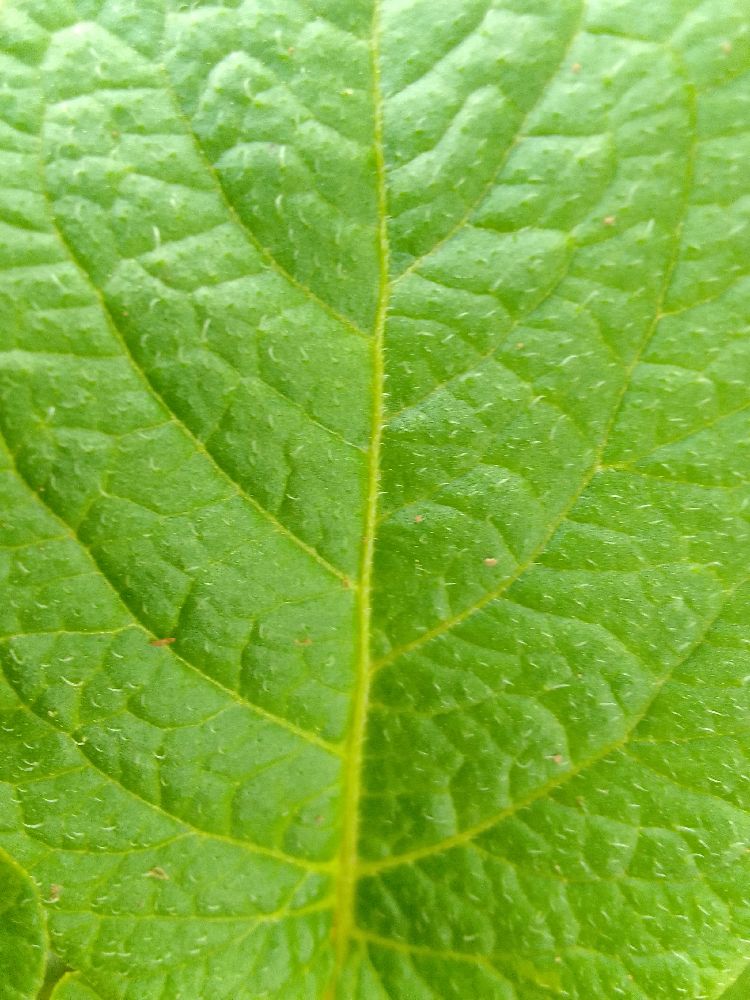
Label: Healthy